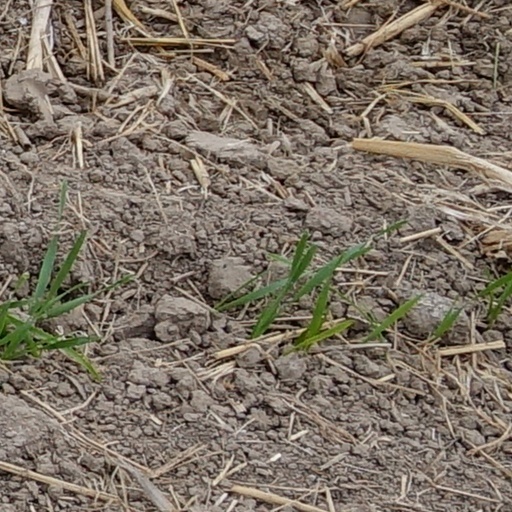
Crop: wheat